Bottle oven

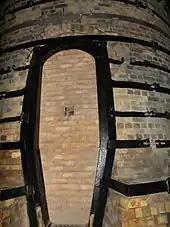
The clammin bricked up ready for firing

Placing and drawing the kiln was the job of placers. Placers would take the unfired greenware that was drying in the greenhouse (or the glost placing shop) and stack it in the saggar. They would seal the saggar, then carry it into the bottle oven on their heads. Each loaded saggar weighed around . They were stacked in bungs in such a way that the most delicate wares were protected. A bung of saggars would be 12 or 13 high, on the top of the bung would be unfired newly moulded green saggars. In the centre of the bottle oven is the well-hole, over it, saggars with no bottoms would be placed in the pipe-bung: this formed a chimney to draw the fires. When the kiln was full, the clammins were bricked up leaving one brick short to form a spyhole so the firemen could watch the buller's rings to judge the temperature of the firing.